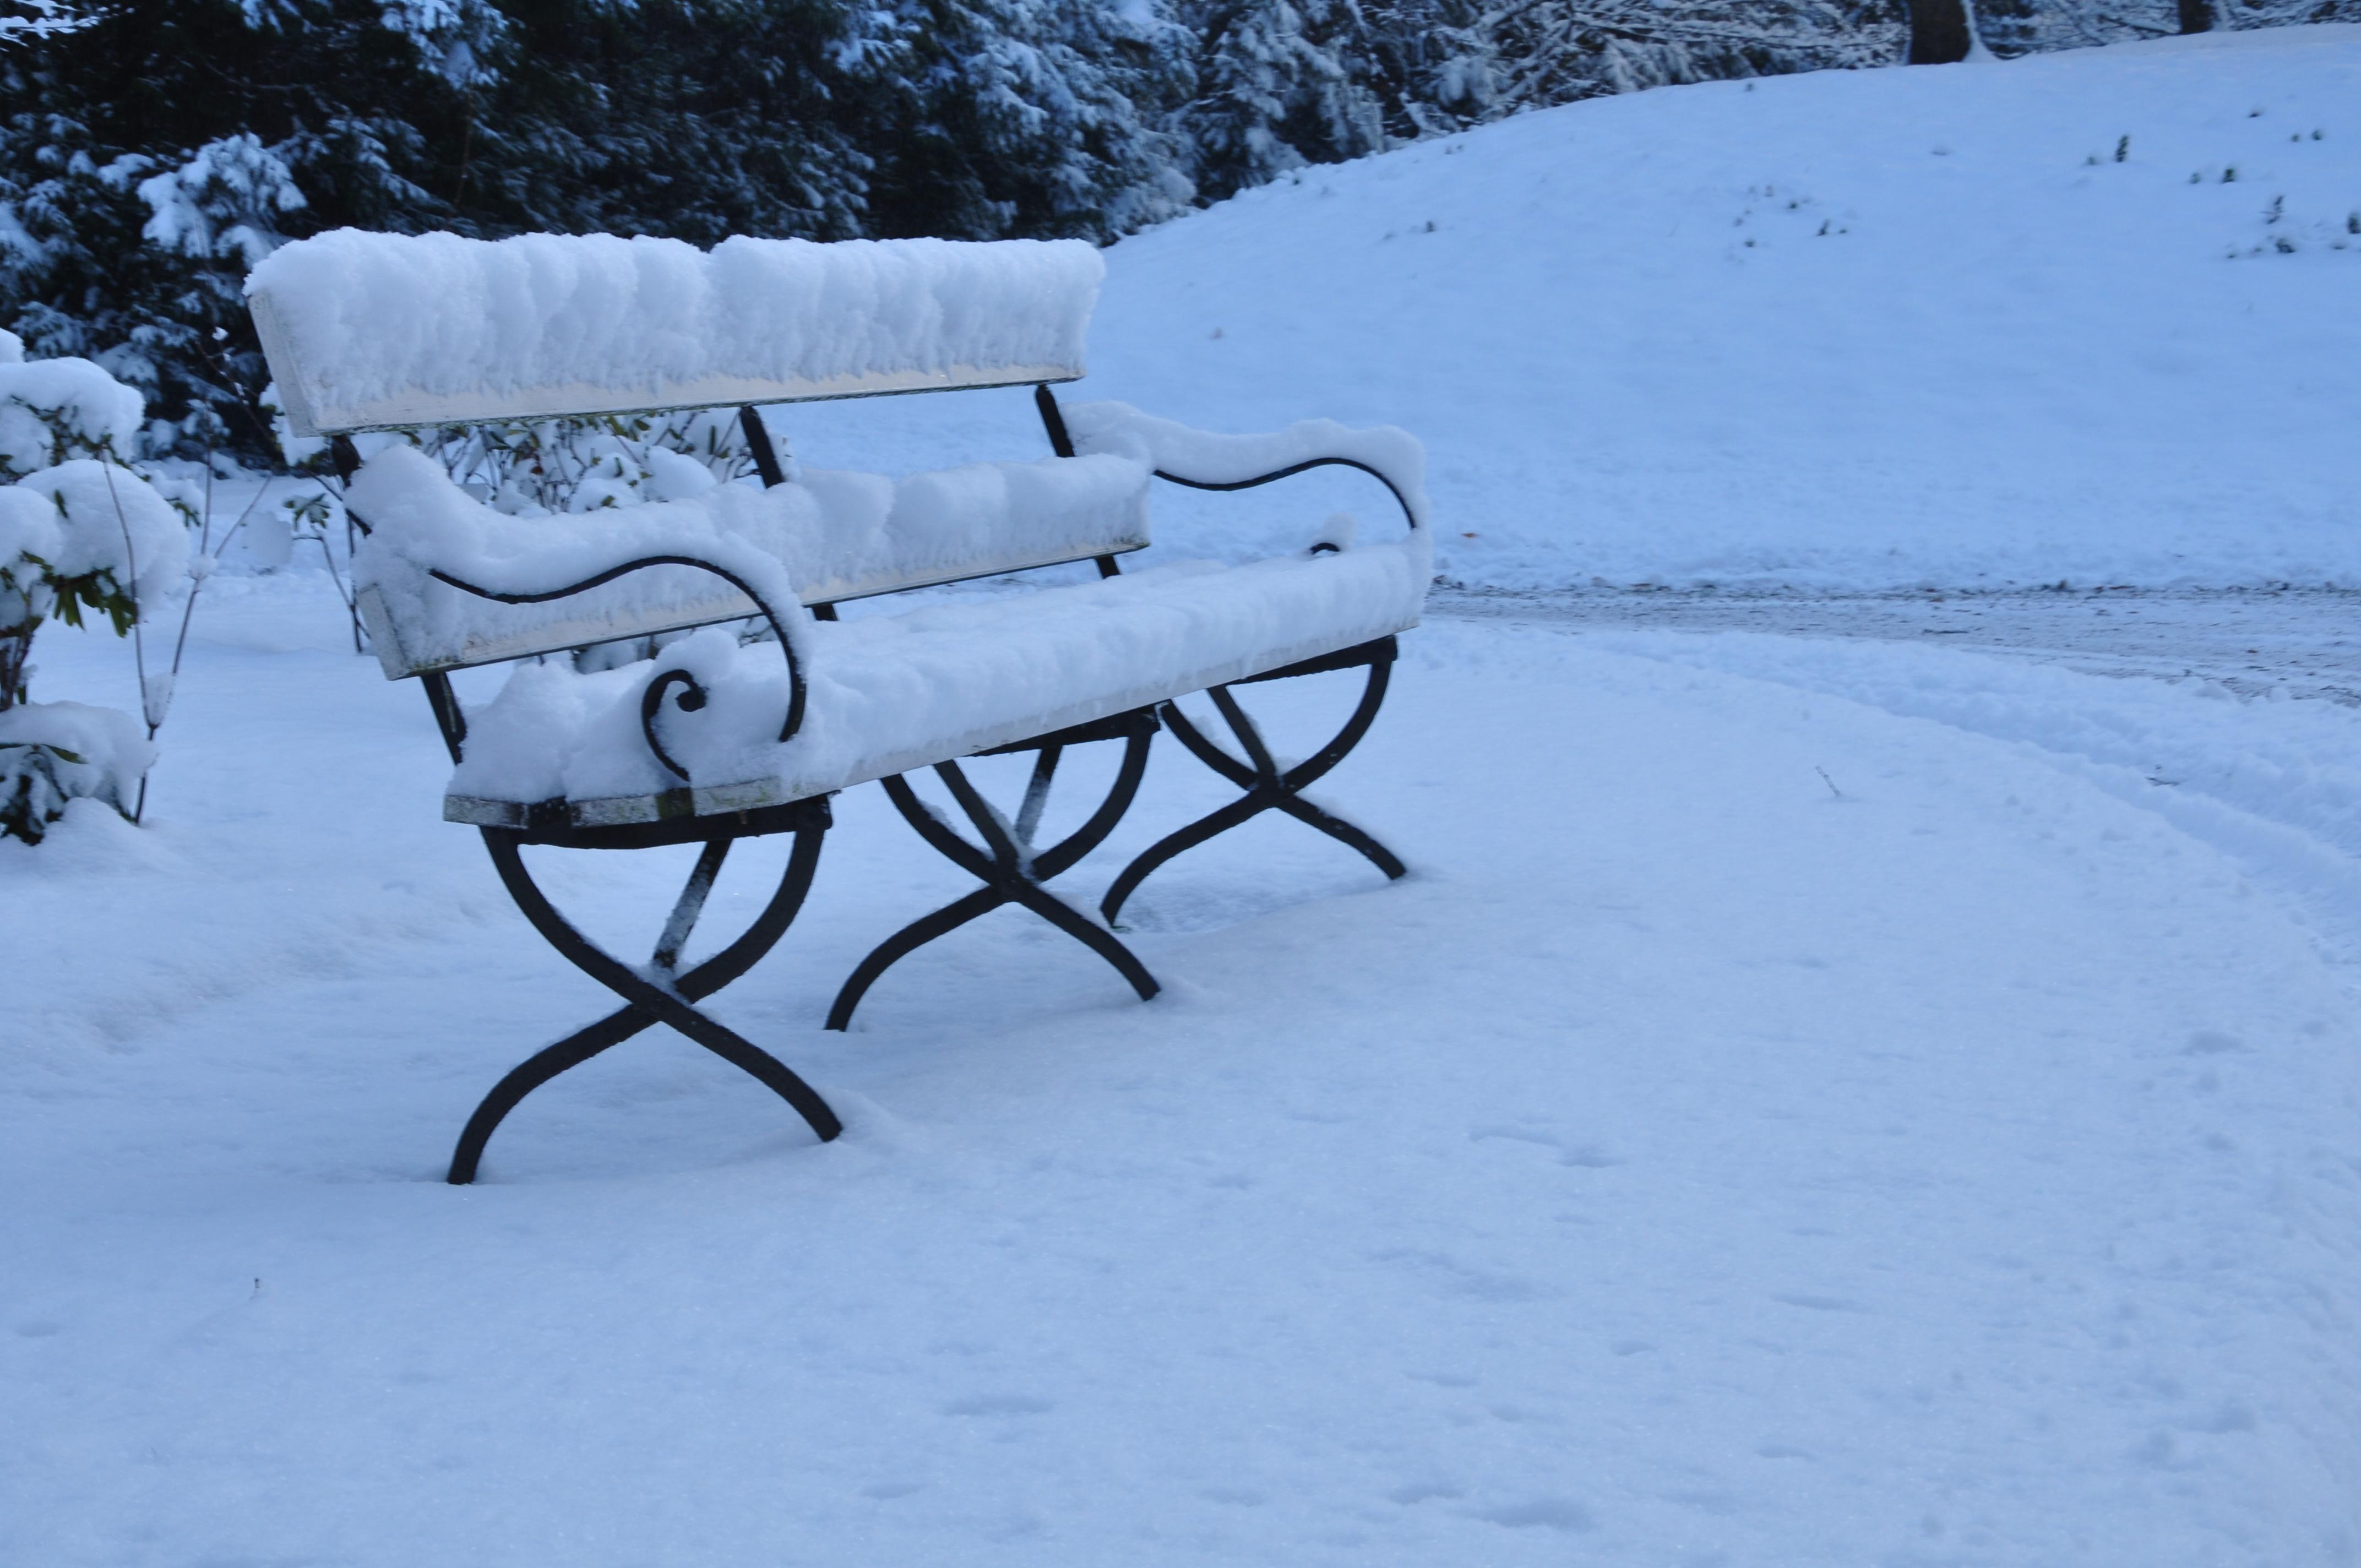
landscape, nature, forest, path, branch, snow, cold, winter, light, wood, road, white, bench, frost, walk, ice, park, weather, calm, freeze, blue, rest, furniture, christmas, season, snowfall, trees, relaxation, wooden, climate, way, blizzard, december, quiet, january, freezing, nobody, unused, wintertime